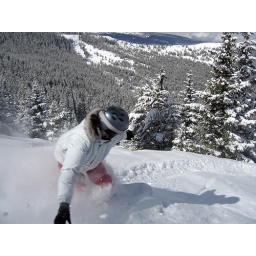
me, in blue sky basin